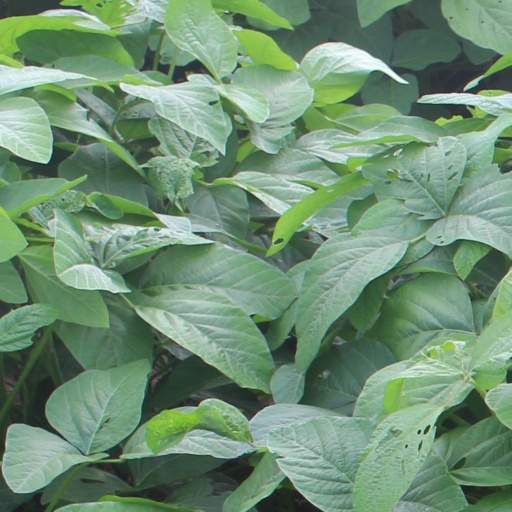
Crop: soybean